Proof test

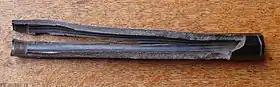
Catastrophically burst barrel of a muzzle loader pistol replica. During proofing the barrel was loaded with nitrocellulose powder instead of black powder. The barrel was not able to withstand the higher pressures of the modern propellant.

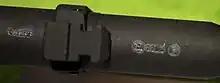
Airsoft gun with German F proof mark and sign from the Firearms Testing Commission Suhl

A firearm's chamber and barrel become pressure vessels for brief periods. In firearm terminology, a proof test is a test wherein a deliberately over-pressured round is fired from a firearm in order to verify that the firearm is not defective and will not explode on firing. The firearm is inspected after the test, and if it is found to be in sound condition, then it is marked with a "proof mark" to indicate that it has been "proofed" (not "proven"). In many jurisdictions a proof test and valid proof mark are required for the sale of firearms.